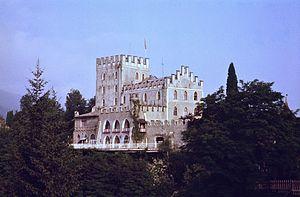
La bataille du château d'Itter a opposé à la fin de la Seconde Guerre mondiale, d'un côté, des troupes américaines aidées par des soldats de la Wehrmacht et par des personnalités politiques françaises détenues dans cette forteresse autrichienne et qui venaient d'être libérées, et de l'autre, des éléments de la Waffen-SS. En raison principalement de l'alliance improbable à laquelle elle a donné lieu, la bataille est dite « la plus étrange » de la Seconde Guerre mondiale.
Le château d'Itter est un petit château dominant le village d'Itter dans le Tyrol autrichien, à une vingtaine de kilomètres à l'ouest de Kitzbuehel. Il est connu pour avoir servi de lieu de détention pour un certain nombre de personnalités et officiers généraux français pendant la Seconde Guerre mondiale. Le 5 mai 1945, la bataille du château d'Itter a opposé, d'un côté, des troupes américaines aidées par des soldats de la Wehrmacht et par des personnalités politiques françaises détenues dans cette forteresse, et de l'autre, des éléments de la Waffen-SS.